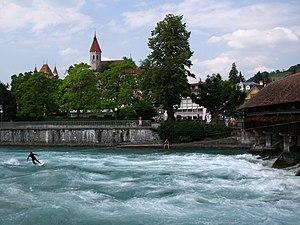
Un surfer profite du courant créé par l'ouverture d'une vanne. L'église de la ville est visible en arrière plan. Thoune, Suisse.